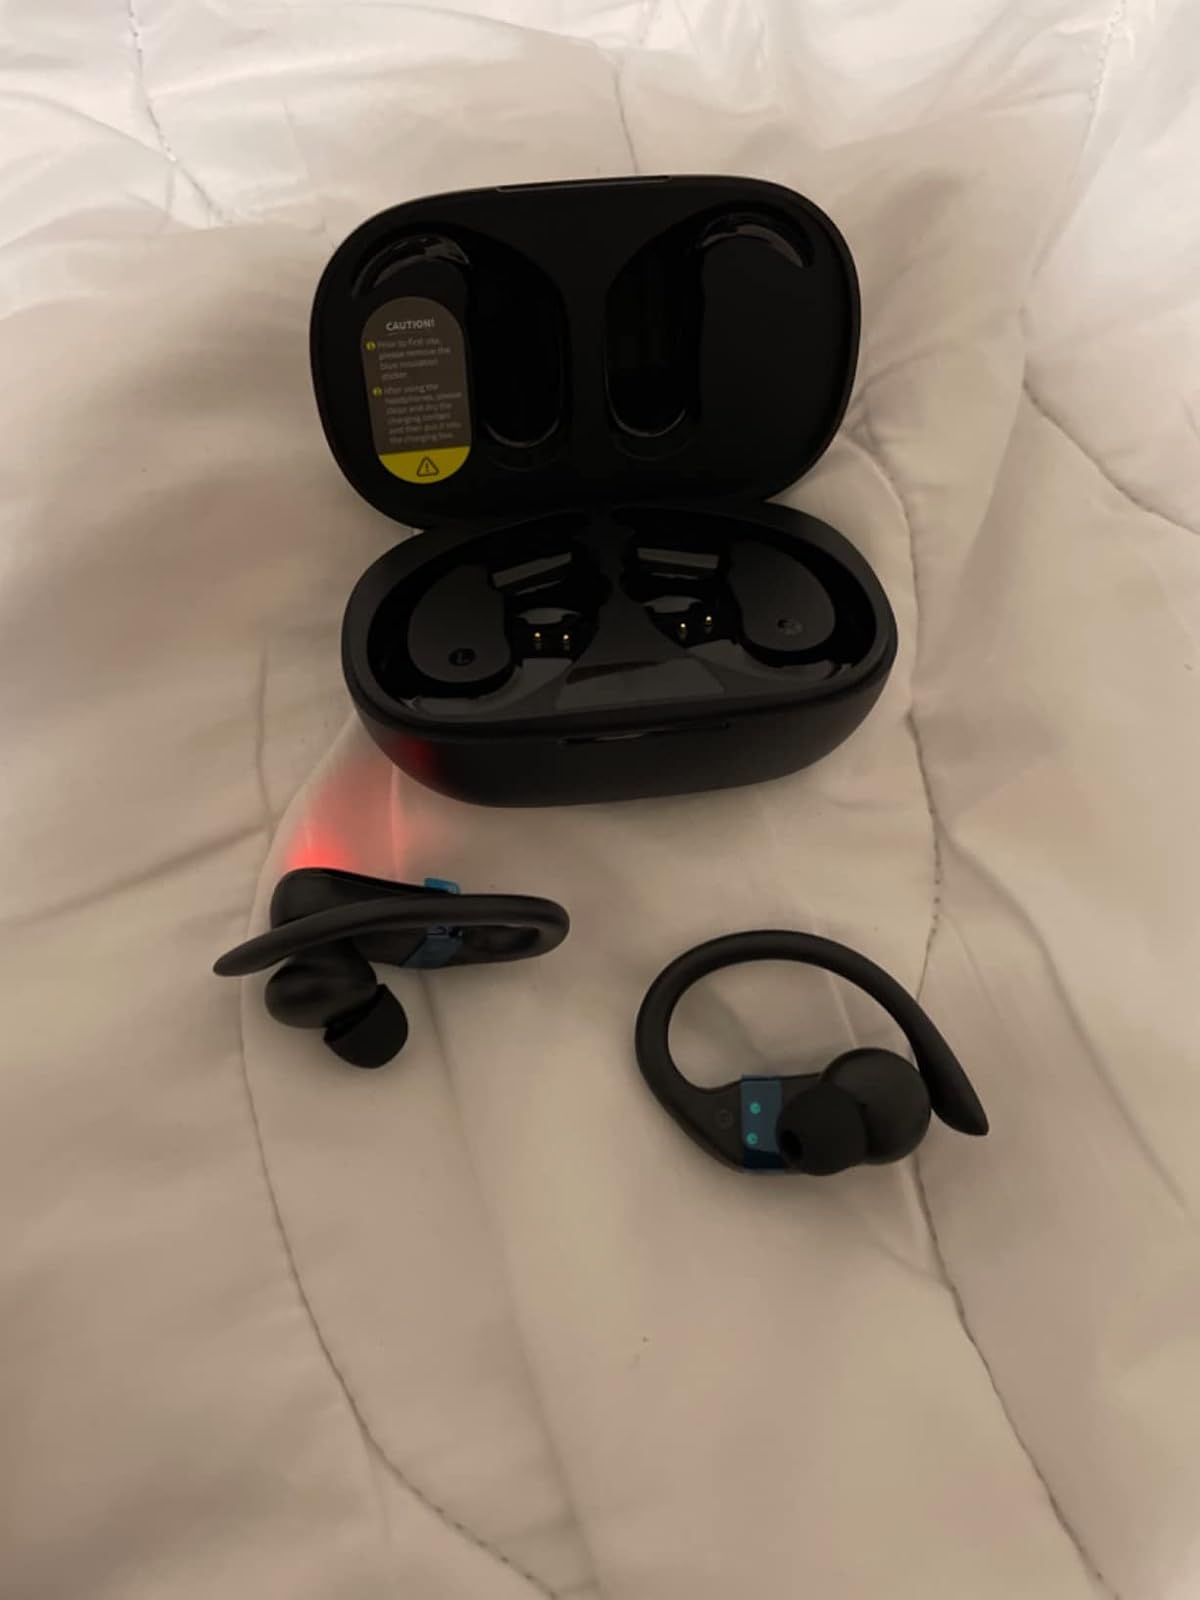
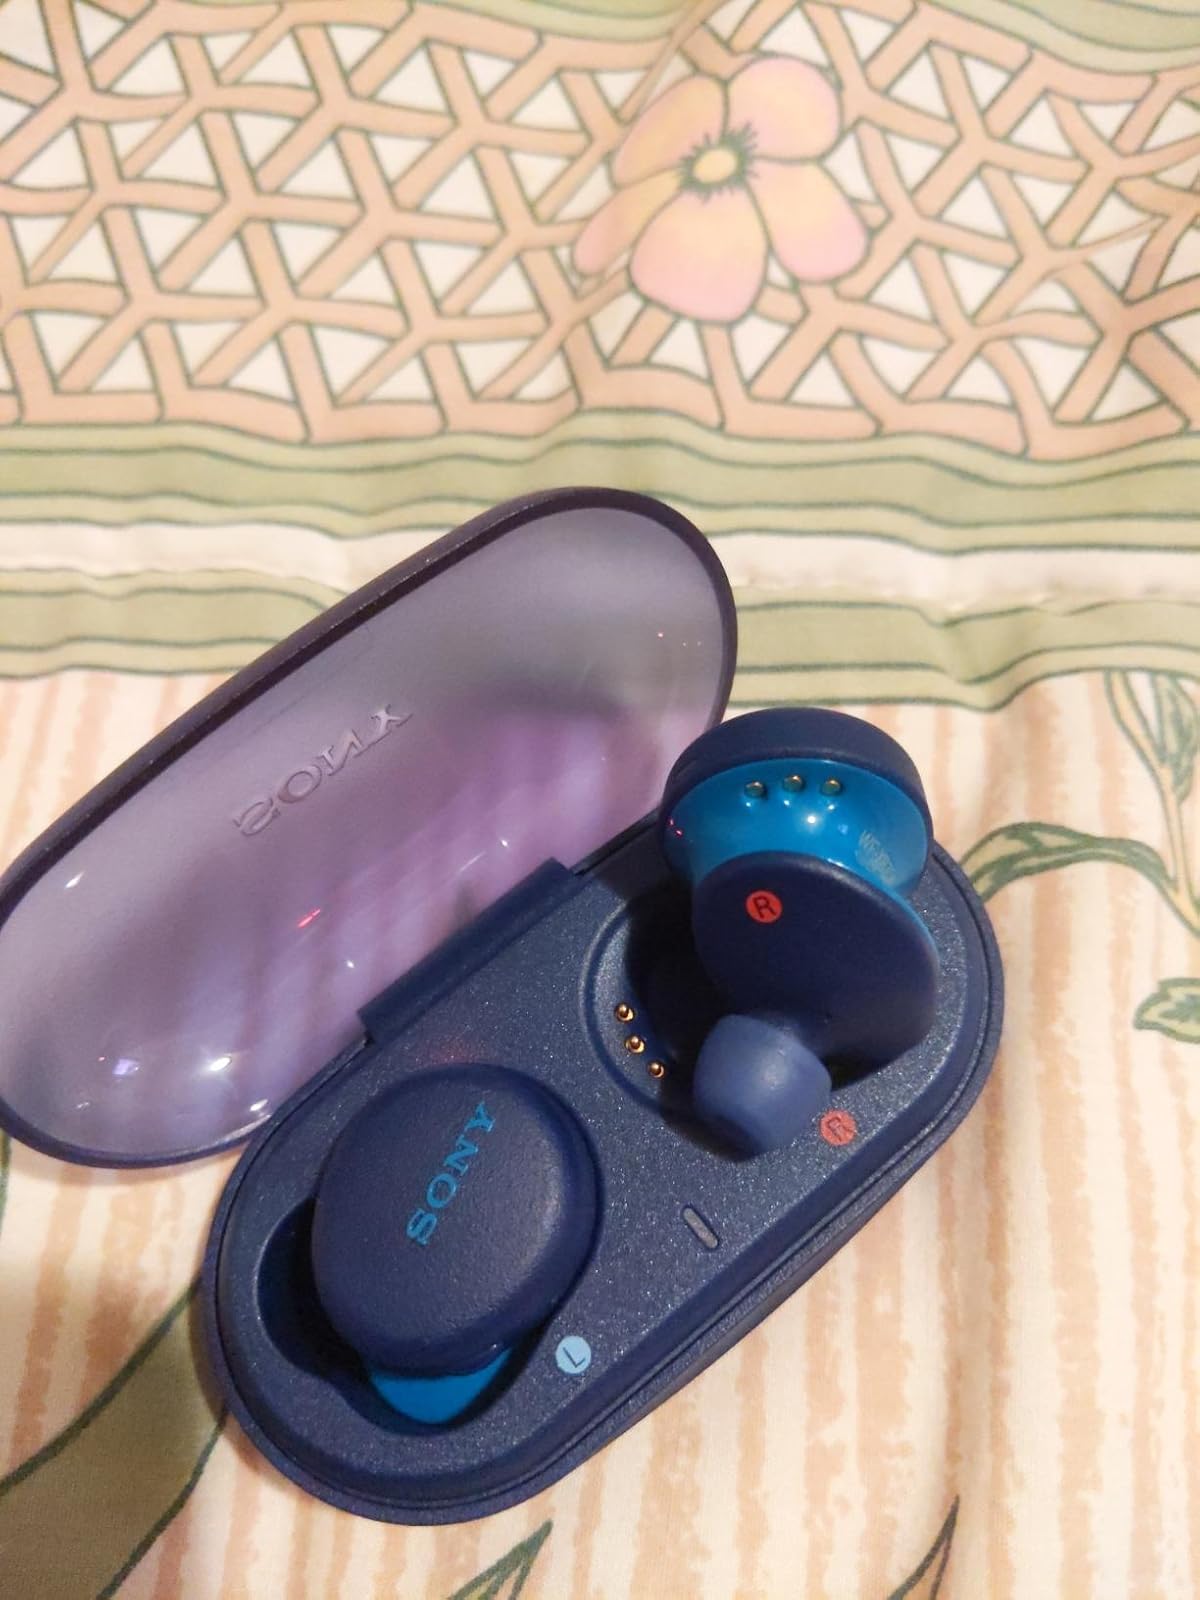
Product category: earbuds
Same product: no